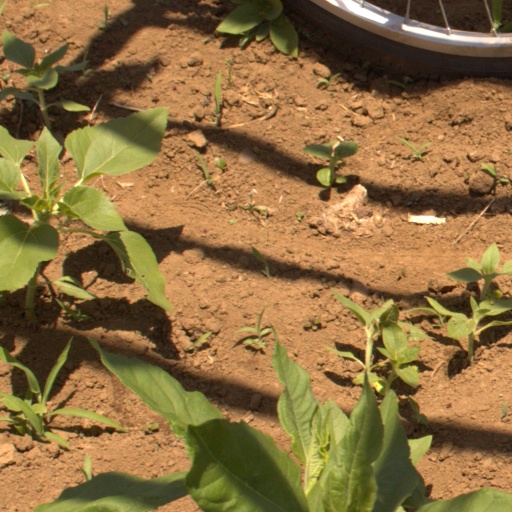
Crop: Jerusalem artichoke